Benalla Tungamah Football League

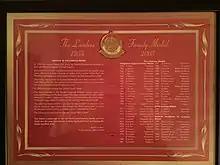

The Lawless Family Medal for the BTFL senior football best and fairest award was first donated in 1954, by John J. Lawless – Senior, with the winner receiving a canteen of cutlery.